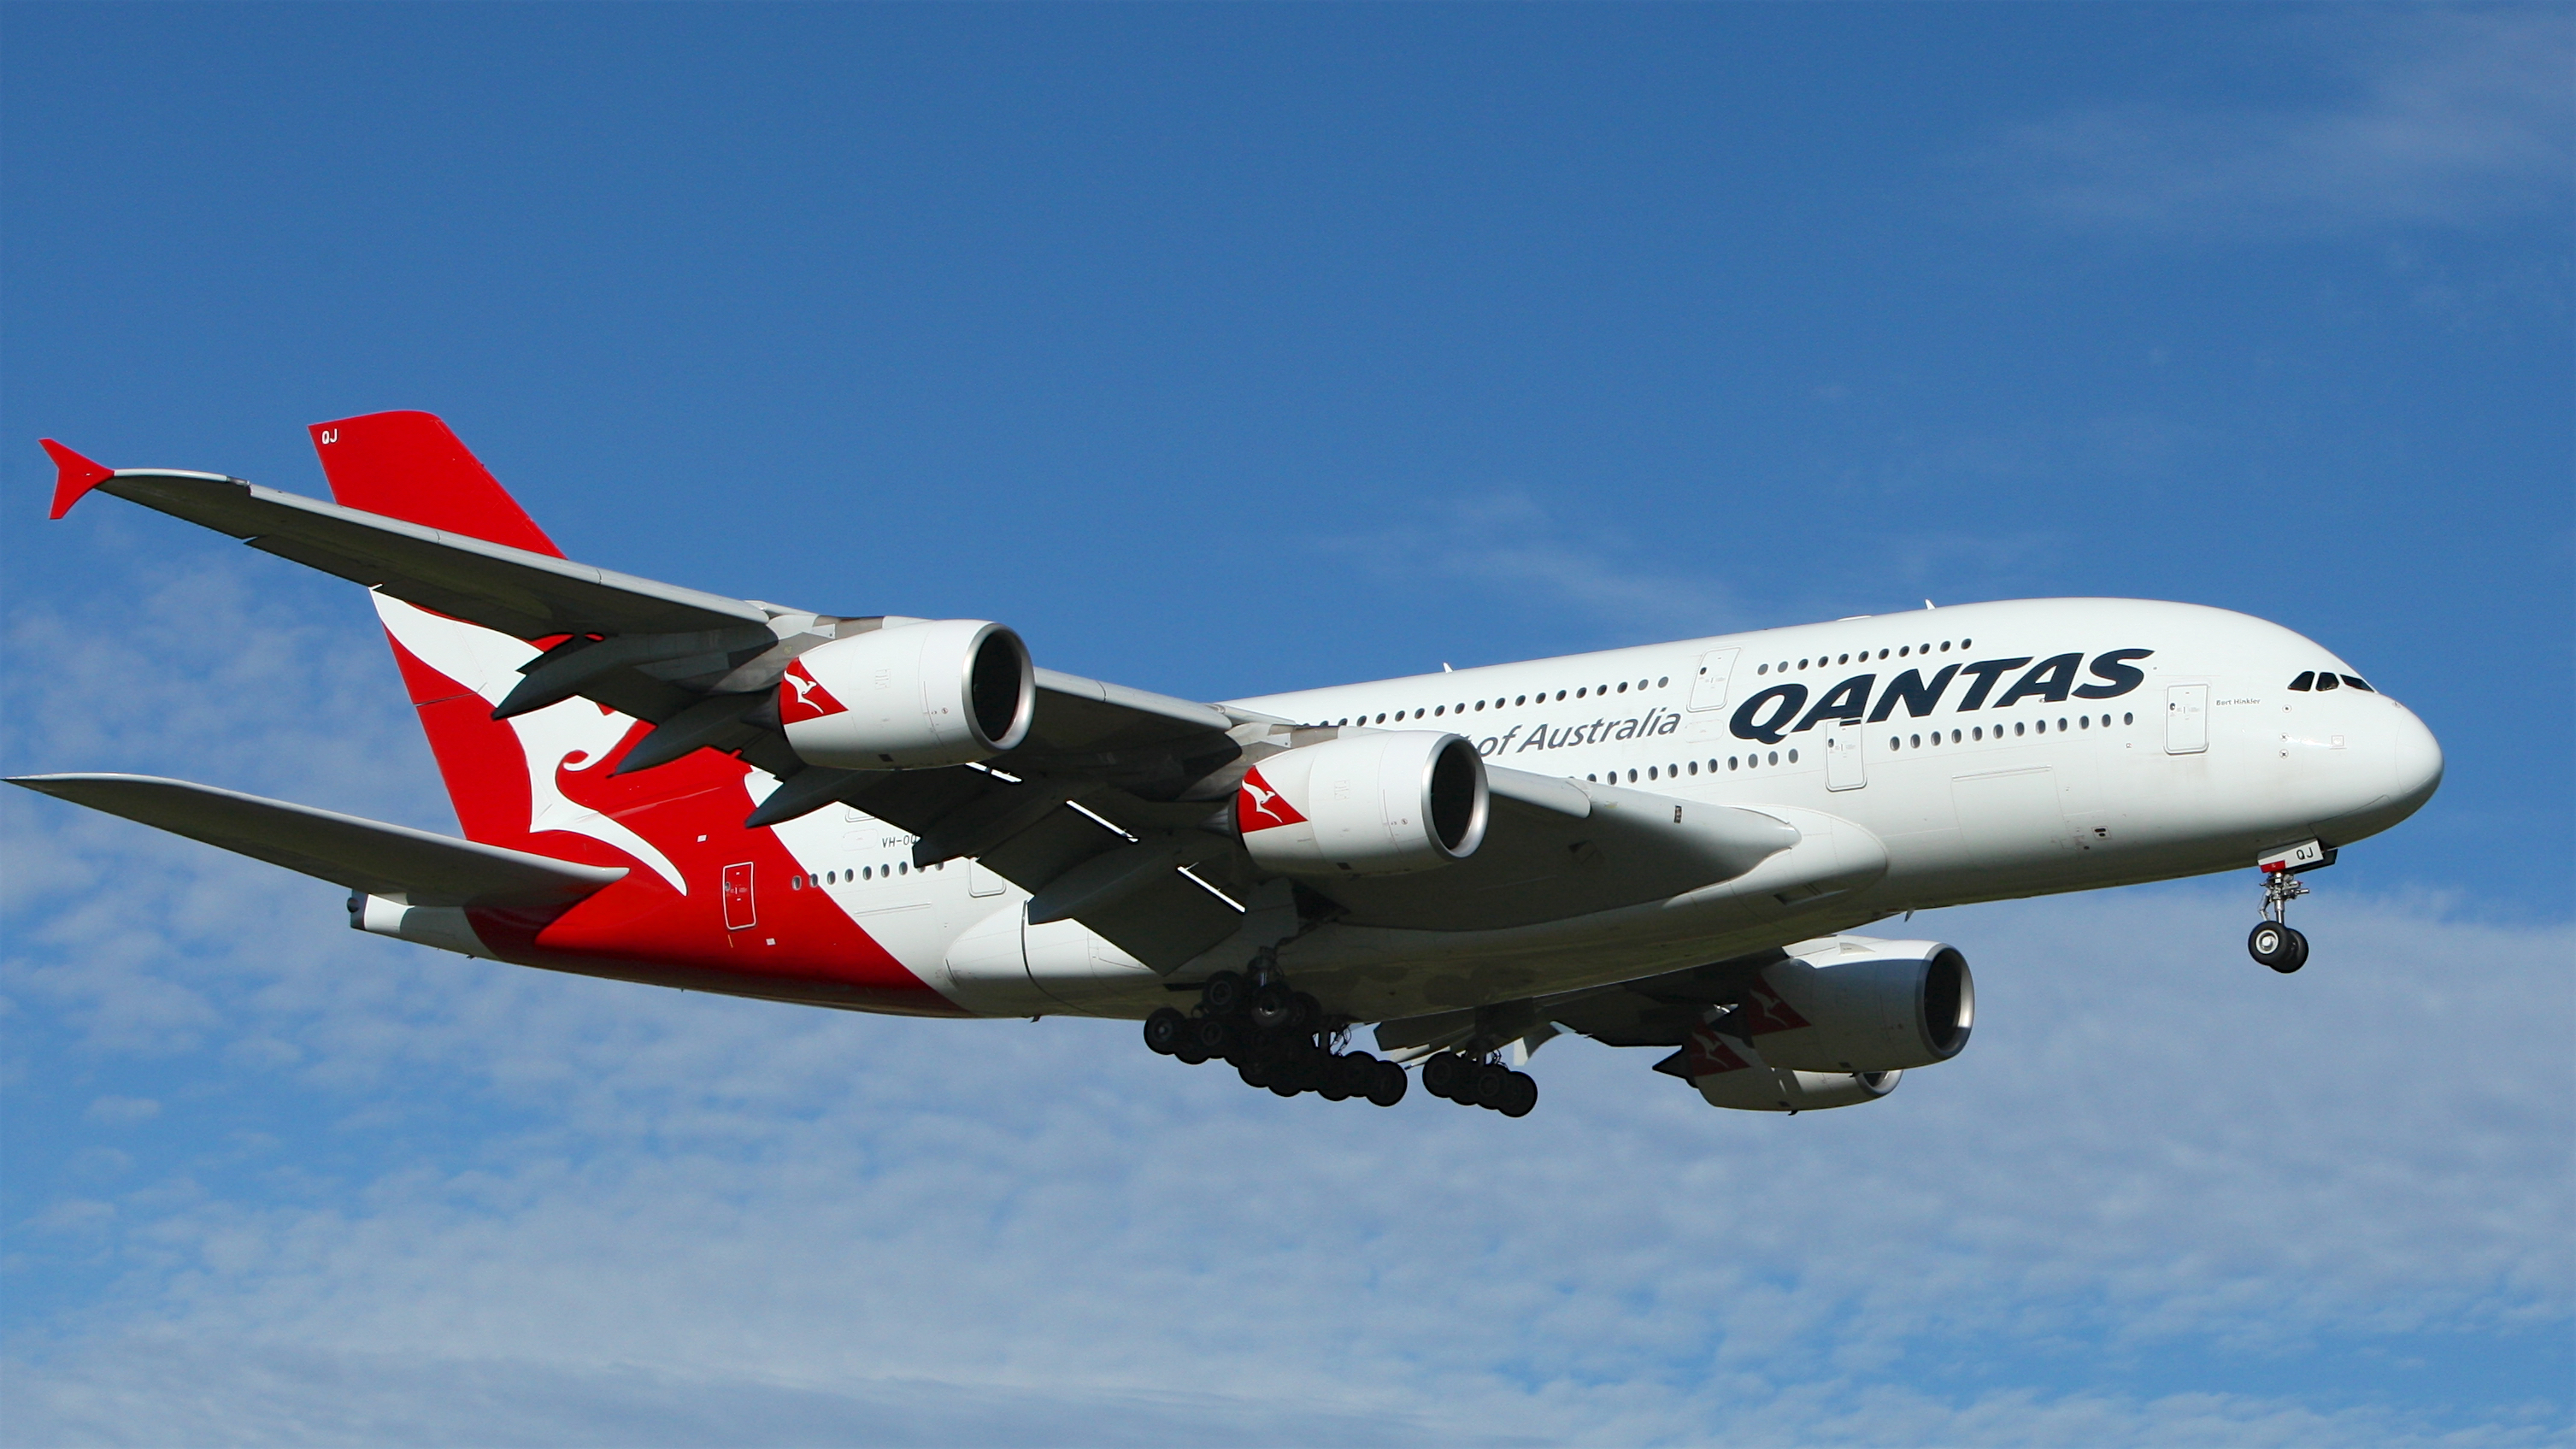
sky, travel, airplane, aircraft, vehicle, airline, aviation, flight, aeroplane, airliner, airbus, jet aircraft, airbus a330, boeing 777, airbus a380, air travel, atmosphere of earth, wide body aircraft, airbus a320 family, qantas, landing gears